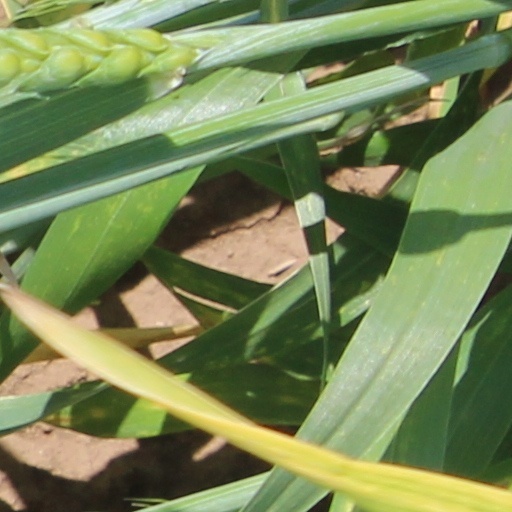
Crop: wheat